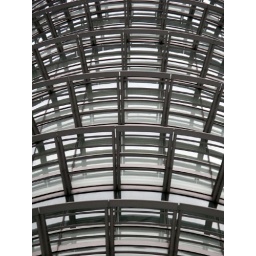
Facade of a office tower in Seoul, Korea